Viktor Alksnis

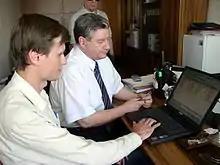
ReactOS project coordinator Aleksey Bragin shows ReactOS functionality to Viktor Alksnis.

Viktor Alksnis was a strong opponent of the breakup of the Soviet Union and of the independence of the Baltics. He claimed that the Baltic states are apartheid regimes, that the Russian population in these states suffers repression.